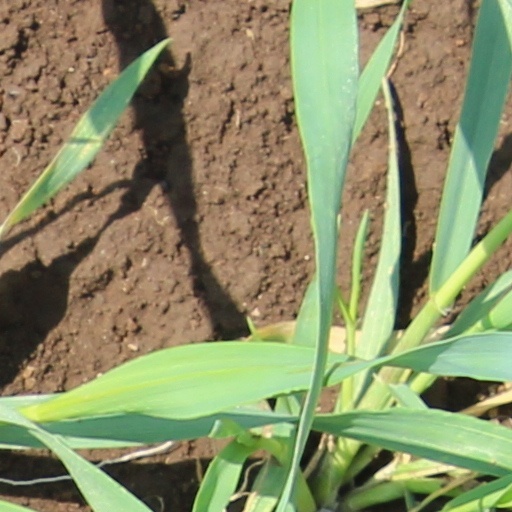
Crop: wheat